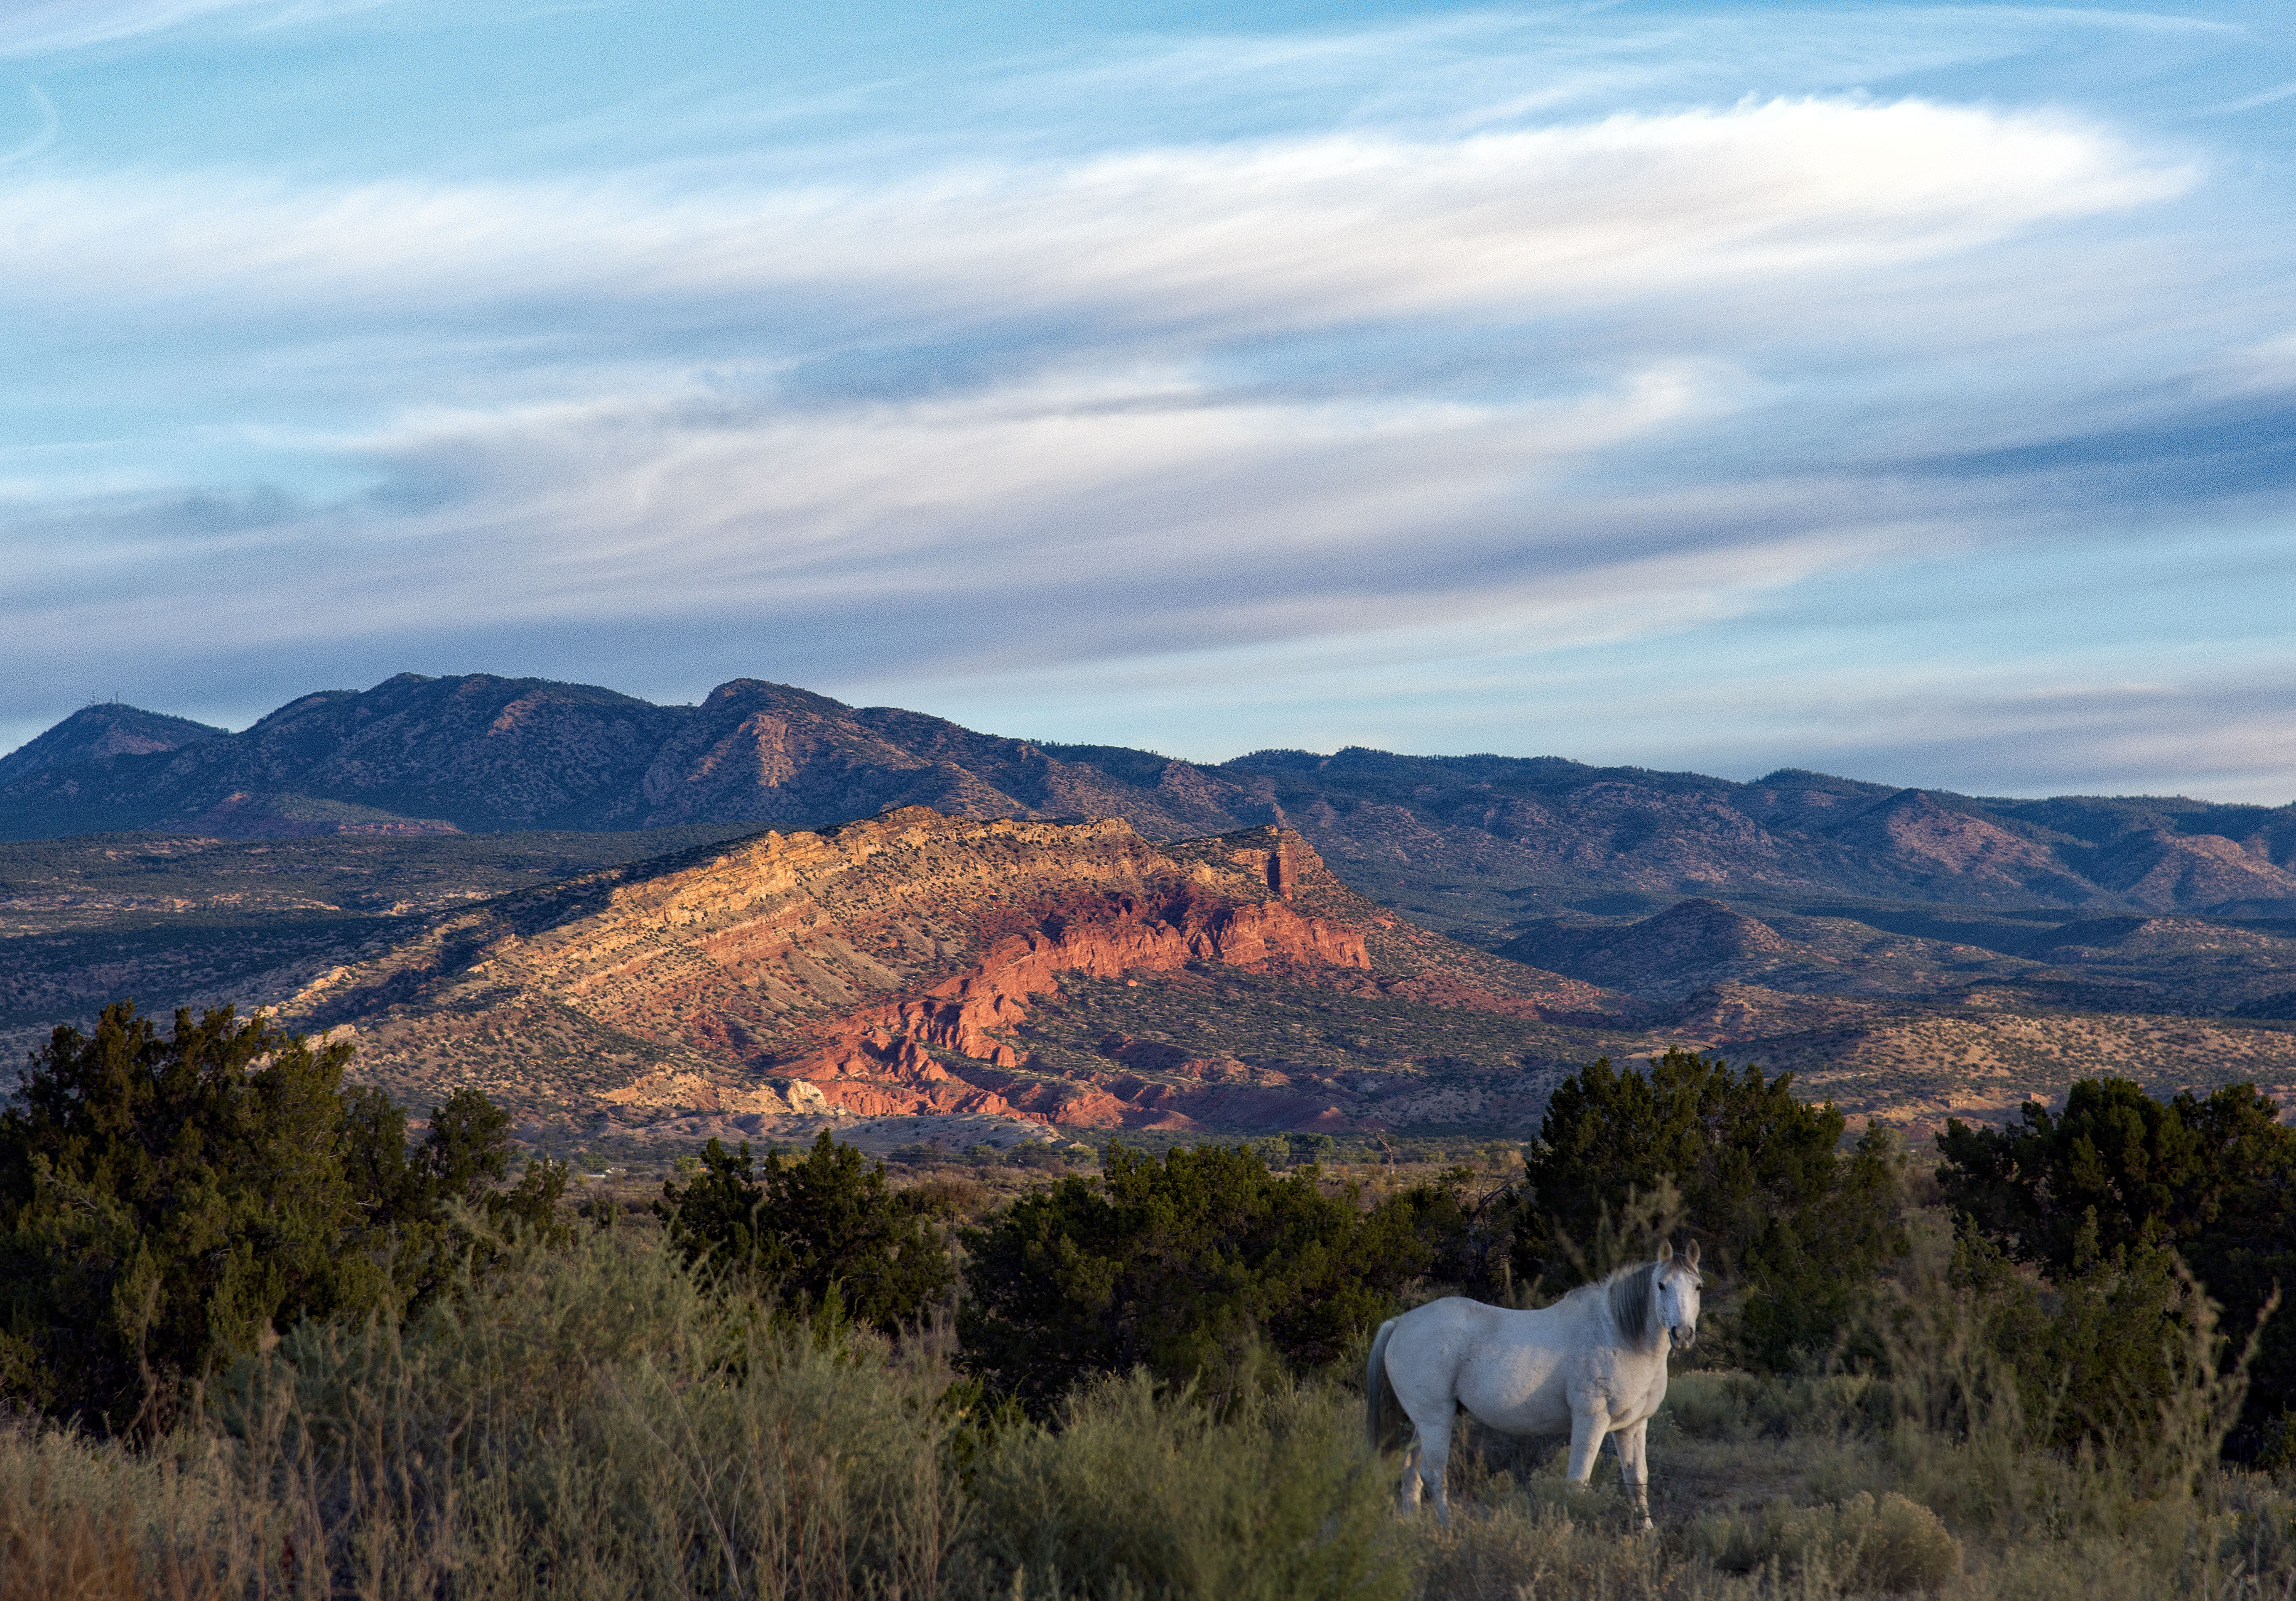
landscape, tree, nature, wilderness, walking, mountain, cloud, meadow, prairie, hill, adventure, valley, mountain range, pasture, autumn, national park, ridge, cool image, grassland, whitehorse, plateau, fell, i, nikond800e, steppe, rural area, landform, natural environment, geographical feature, mountainous landforms